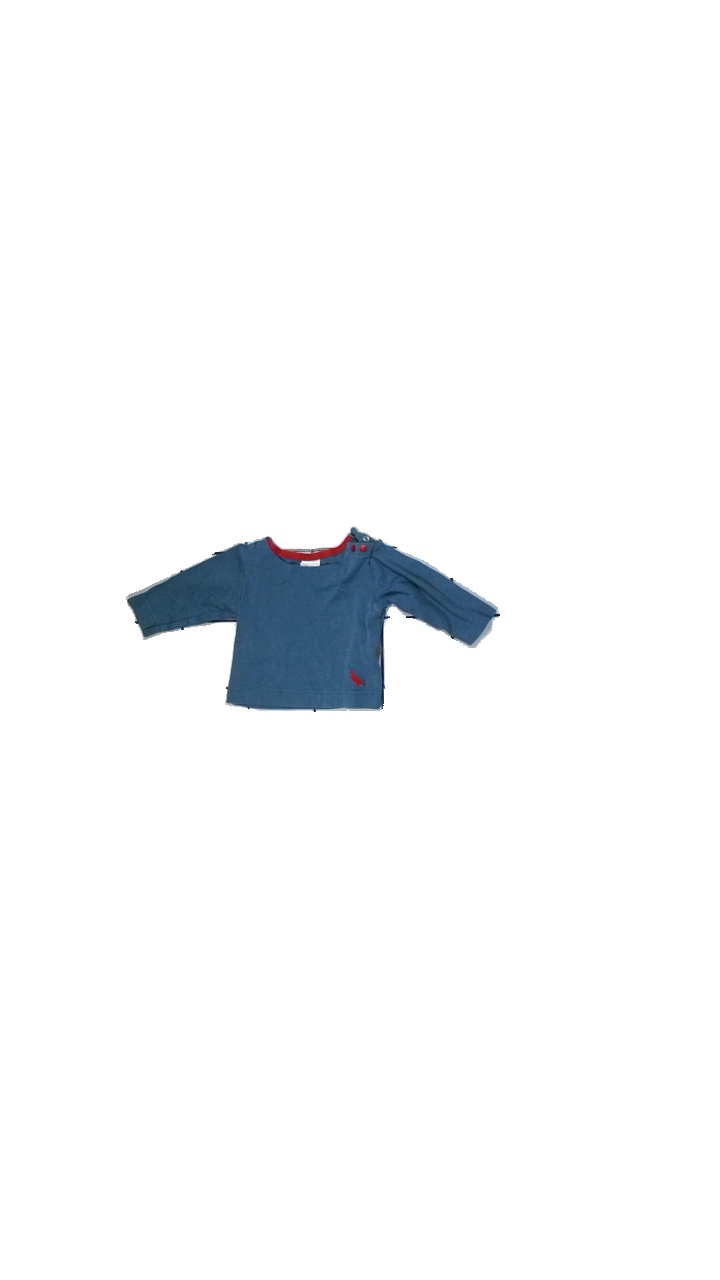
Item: Top (Children)
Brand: Organic Cotton
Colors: Blue, Red
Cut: Regular
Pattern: Other
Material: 100% Cott
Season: All
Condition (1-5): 2
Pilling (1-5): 5
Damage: A bit washed out and damaged seams
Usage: Recycle
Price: <50